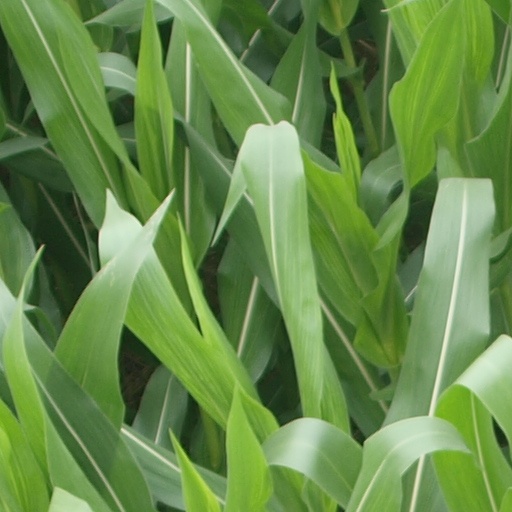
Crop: maize; corn